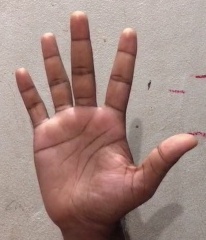
ASL sign: 5